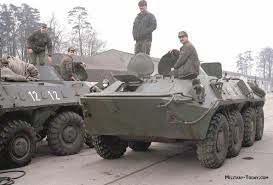
Label: BTR